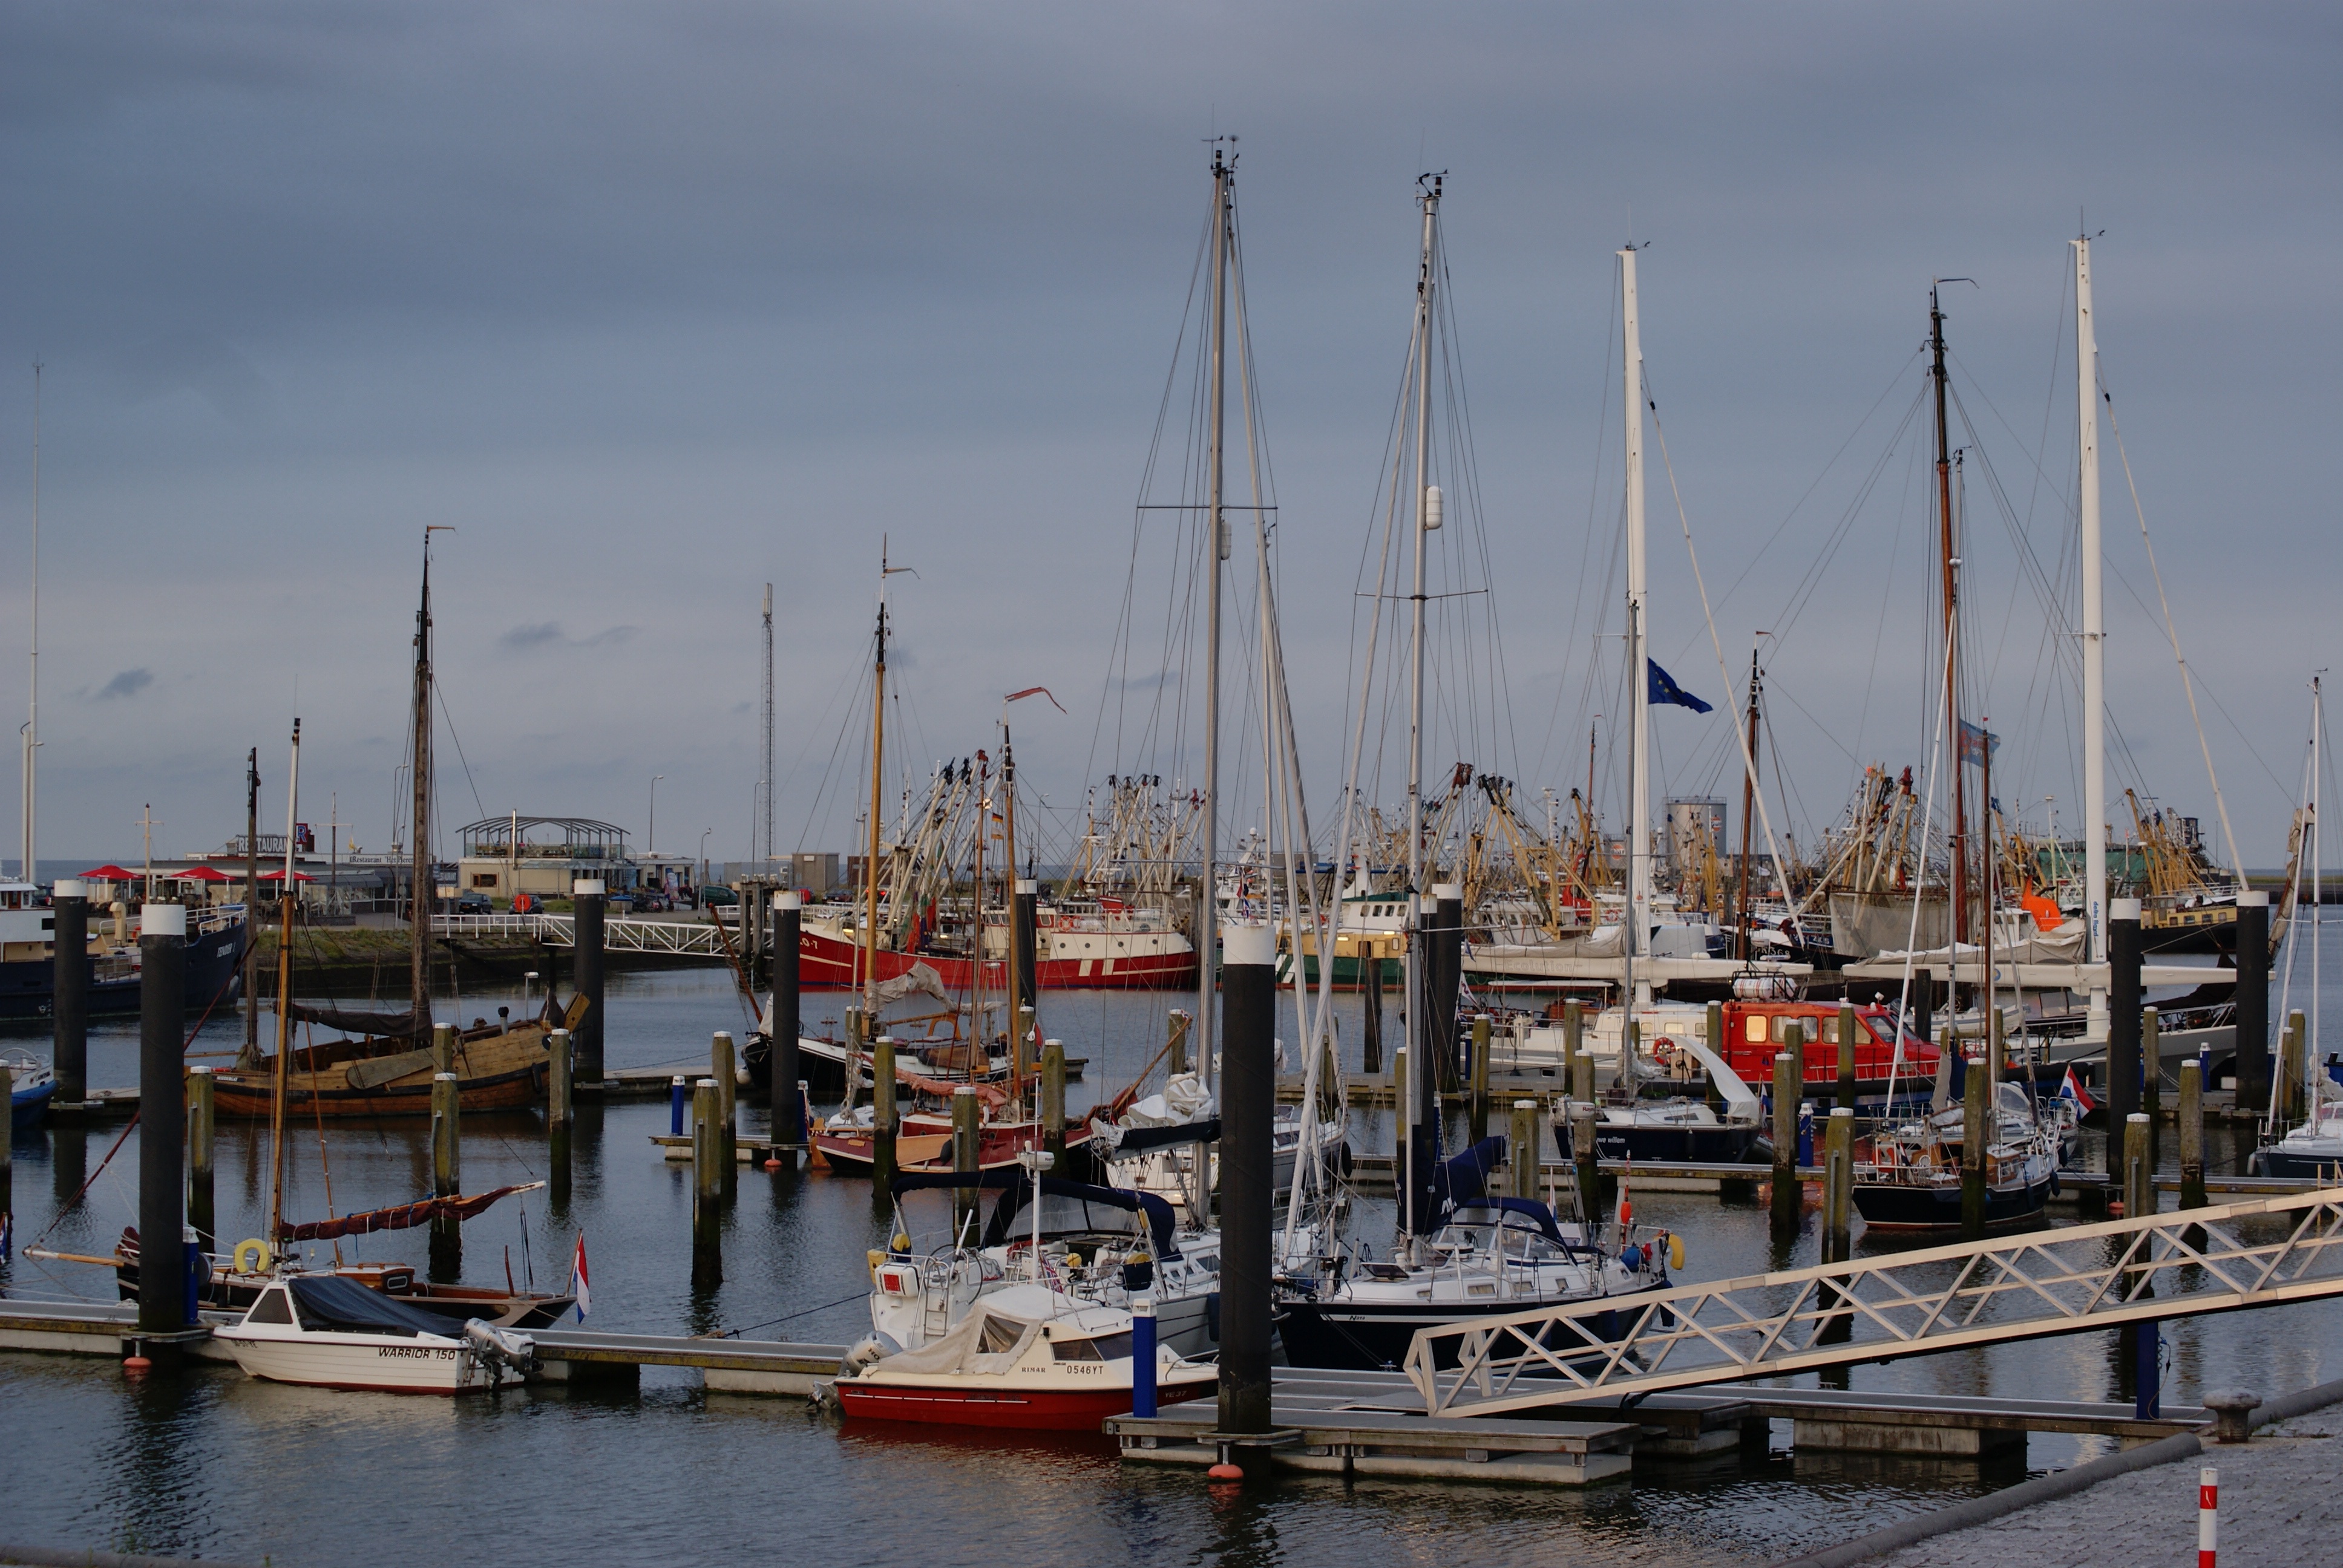
sea, coast, dock, boat, ship, vehicle, mast, bay, harbor, marina, port, netherlands, infrastructure, boats, channel, masts, watercraft, wadden sea, fishing vessel, tall ship